Martenahuis

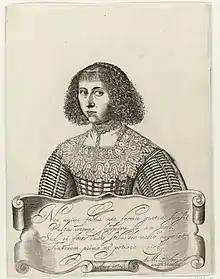
Anna Maria van Schurman, self portrait, 1633

In 1671, the estate was inherited by Abel Coenders van Vervou, who probably never lived there himself. Instead, he rented the building to, among others, priest Campegius Vitringa and the famous scholar Anna Maria van Schurman. In 1694, through a public sale, the Martenahuis came into the possession of a Suffridus Westerhuis, who had the property thoroughly renovated around 1700. After the death of Titia Bogarda, the widow of Westerhuis, the stins came into the possession of another widow, Maria van Ranouw, who passed it on to her daughter Elisabeth, who was married again to dr. Isaäk Telting. He died in 1781, after which the Martenahuis was inherited by Tettsje Scheltema, the widow of .